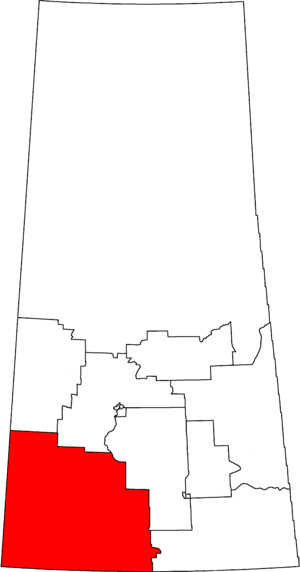
Cypress Hills—Grasslands est une circonscription électorale fédérale canadienne dans la province de la Saskatchewan. Elle fut créée en 1996 à partir des circonscriptions de Kindersley—Lloydminster, Moose Jaw—Lake Centre et Swift Current—Maple Creek—Assiniboia.